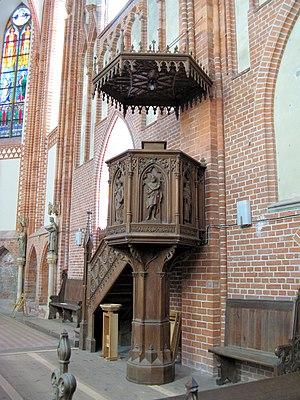
L'abbaye de Dobbertin est une ancienne abbaye bénédictine située en Allemagne à Dobbertin, dans le Mecklembourg. Elle a été fondée au bord du lac de Dobbertin en 1220 par le prince Henri Borwin Iᵉʳ de Mecklembourg, sous le patronage de Notre-Dame et ceux secondaires de saint Jean l'Évangéliste et de saint Quirin. Elle est d'abord fondée pour la branche masculine de l'ordre bénédictin, puis est devenue abbaye bénédictine féminine en 1234. C'était l'abbaye la plus importante du Meckembourg. L'abbaye est sécularisée en 1572 à la Réforme protestante et devient une Damenstift, c'est-à-dire une fondation pour dames de l'aristocratie luthérienne désirant vivre en communauté. Elles sont expulsées en 1945, lorsque l'abbaye est transformée en caserne de l'armée soviétique, puis à partir de 1947 en maison de retraite et à partir de 1962 en clinique psychiatrique. Les diaconesses protestantes de Dobbertin ont pris possession de l'ancienne abbaye à la réunification en 1991, renouant avec la vocation chrétienne de l'édifice.